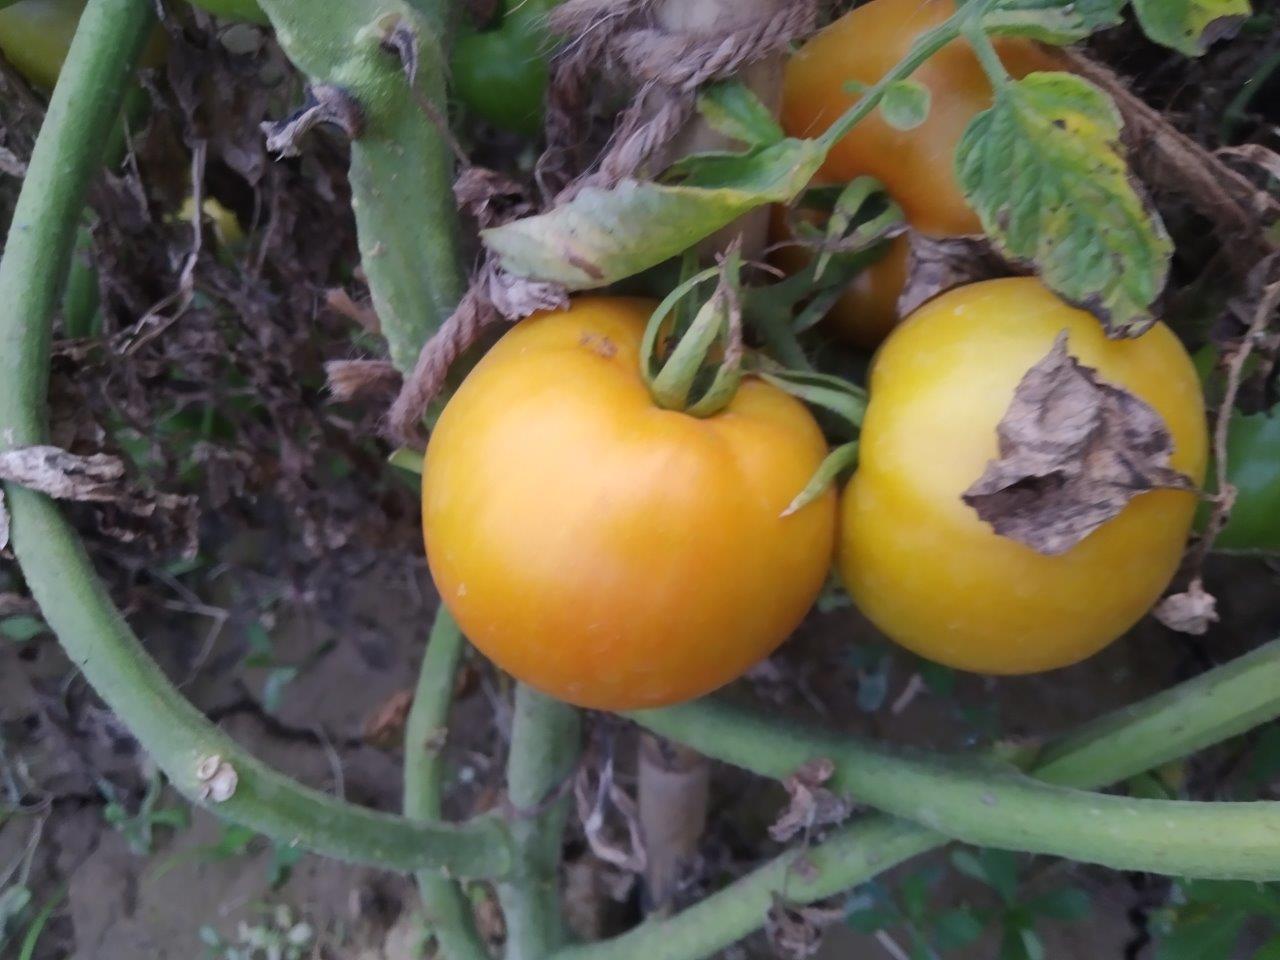
Maturity: Mature